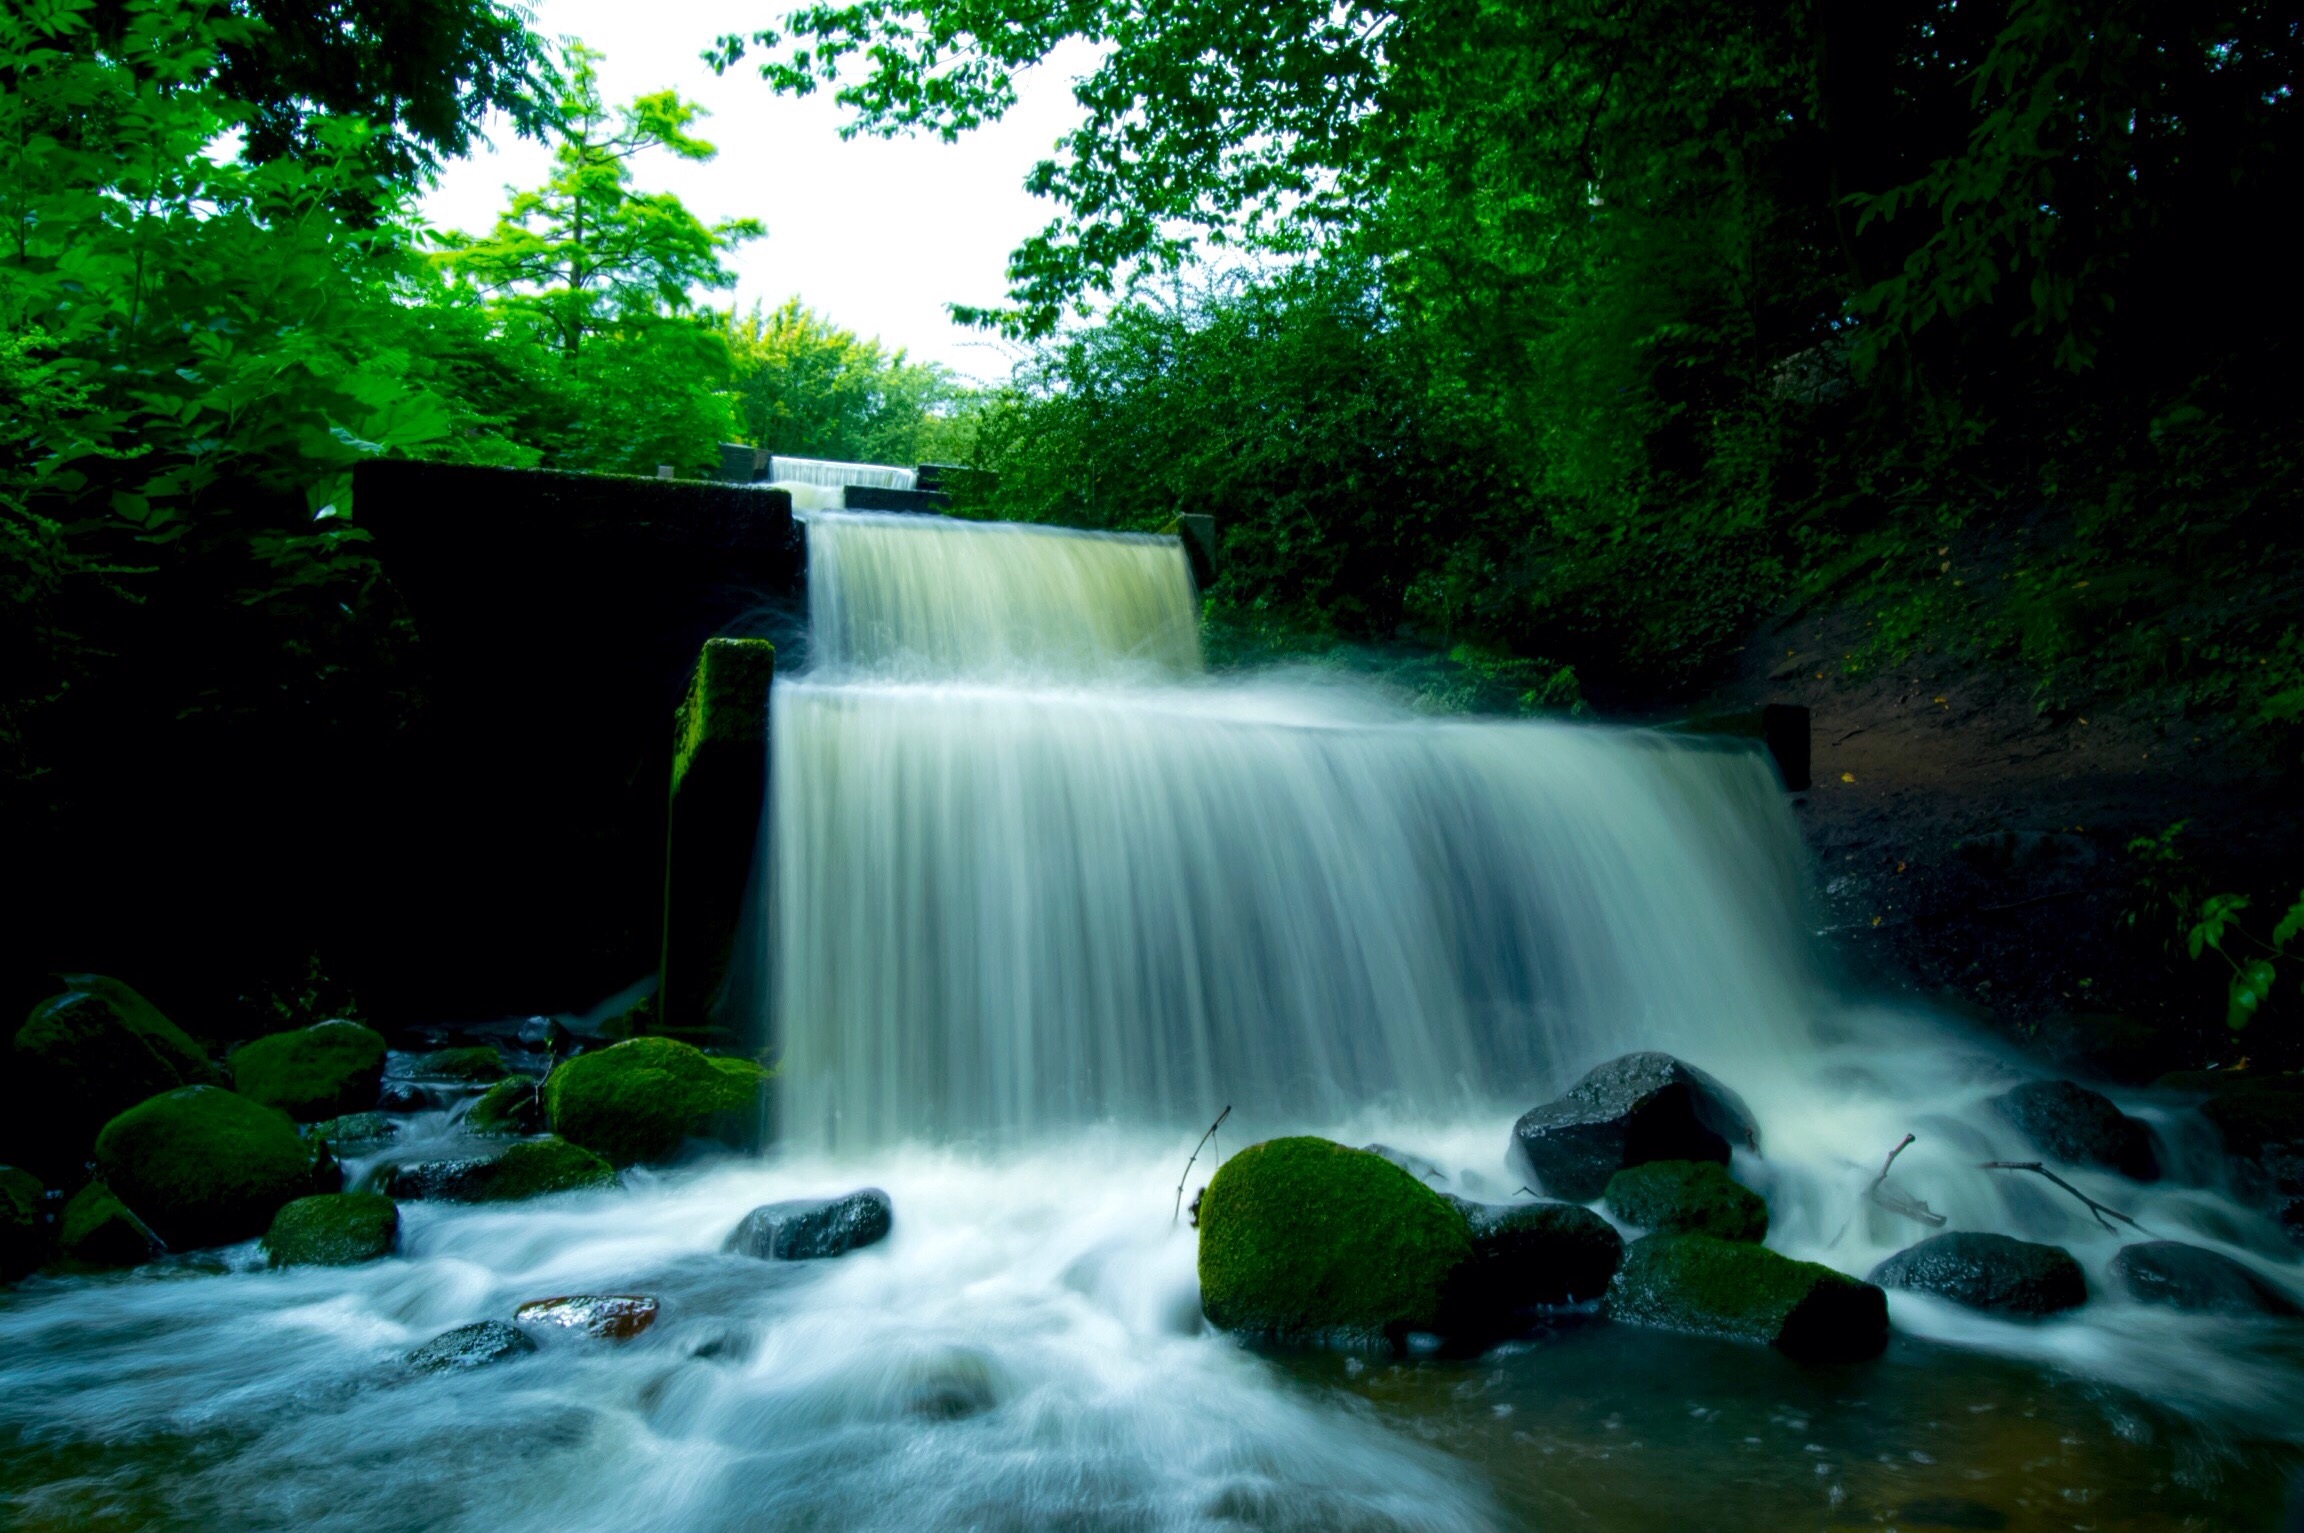
landscape, water, nature, forest, waterfall, river, stream, green, flow, jungle, rapid, body of water, stones, rainforest, wasserfall, botanical garden, habitat, water feature, watercourse, hamburg, murmur, small waterfall, roaring waterfall